Mission Aviation Fellowship

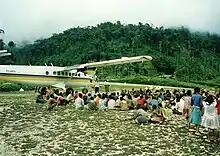
MAF Twin Otter at Selbang airstrip.

MAF also provides internet, IT and RF communications to its various projects around the globe. In disasters, MAF uses a mobile VSAT terminal which can be "checked" onto most commercial airlines as baggage. This terminal can provide emergency communications anywhere in the world and can be quickly deployed.